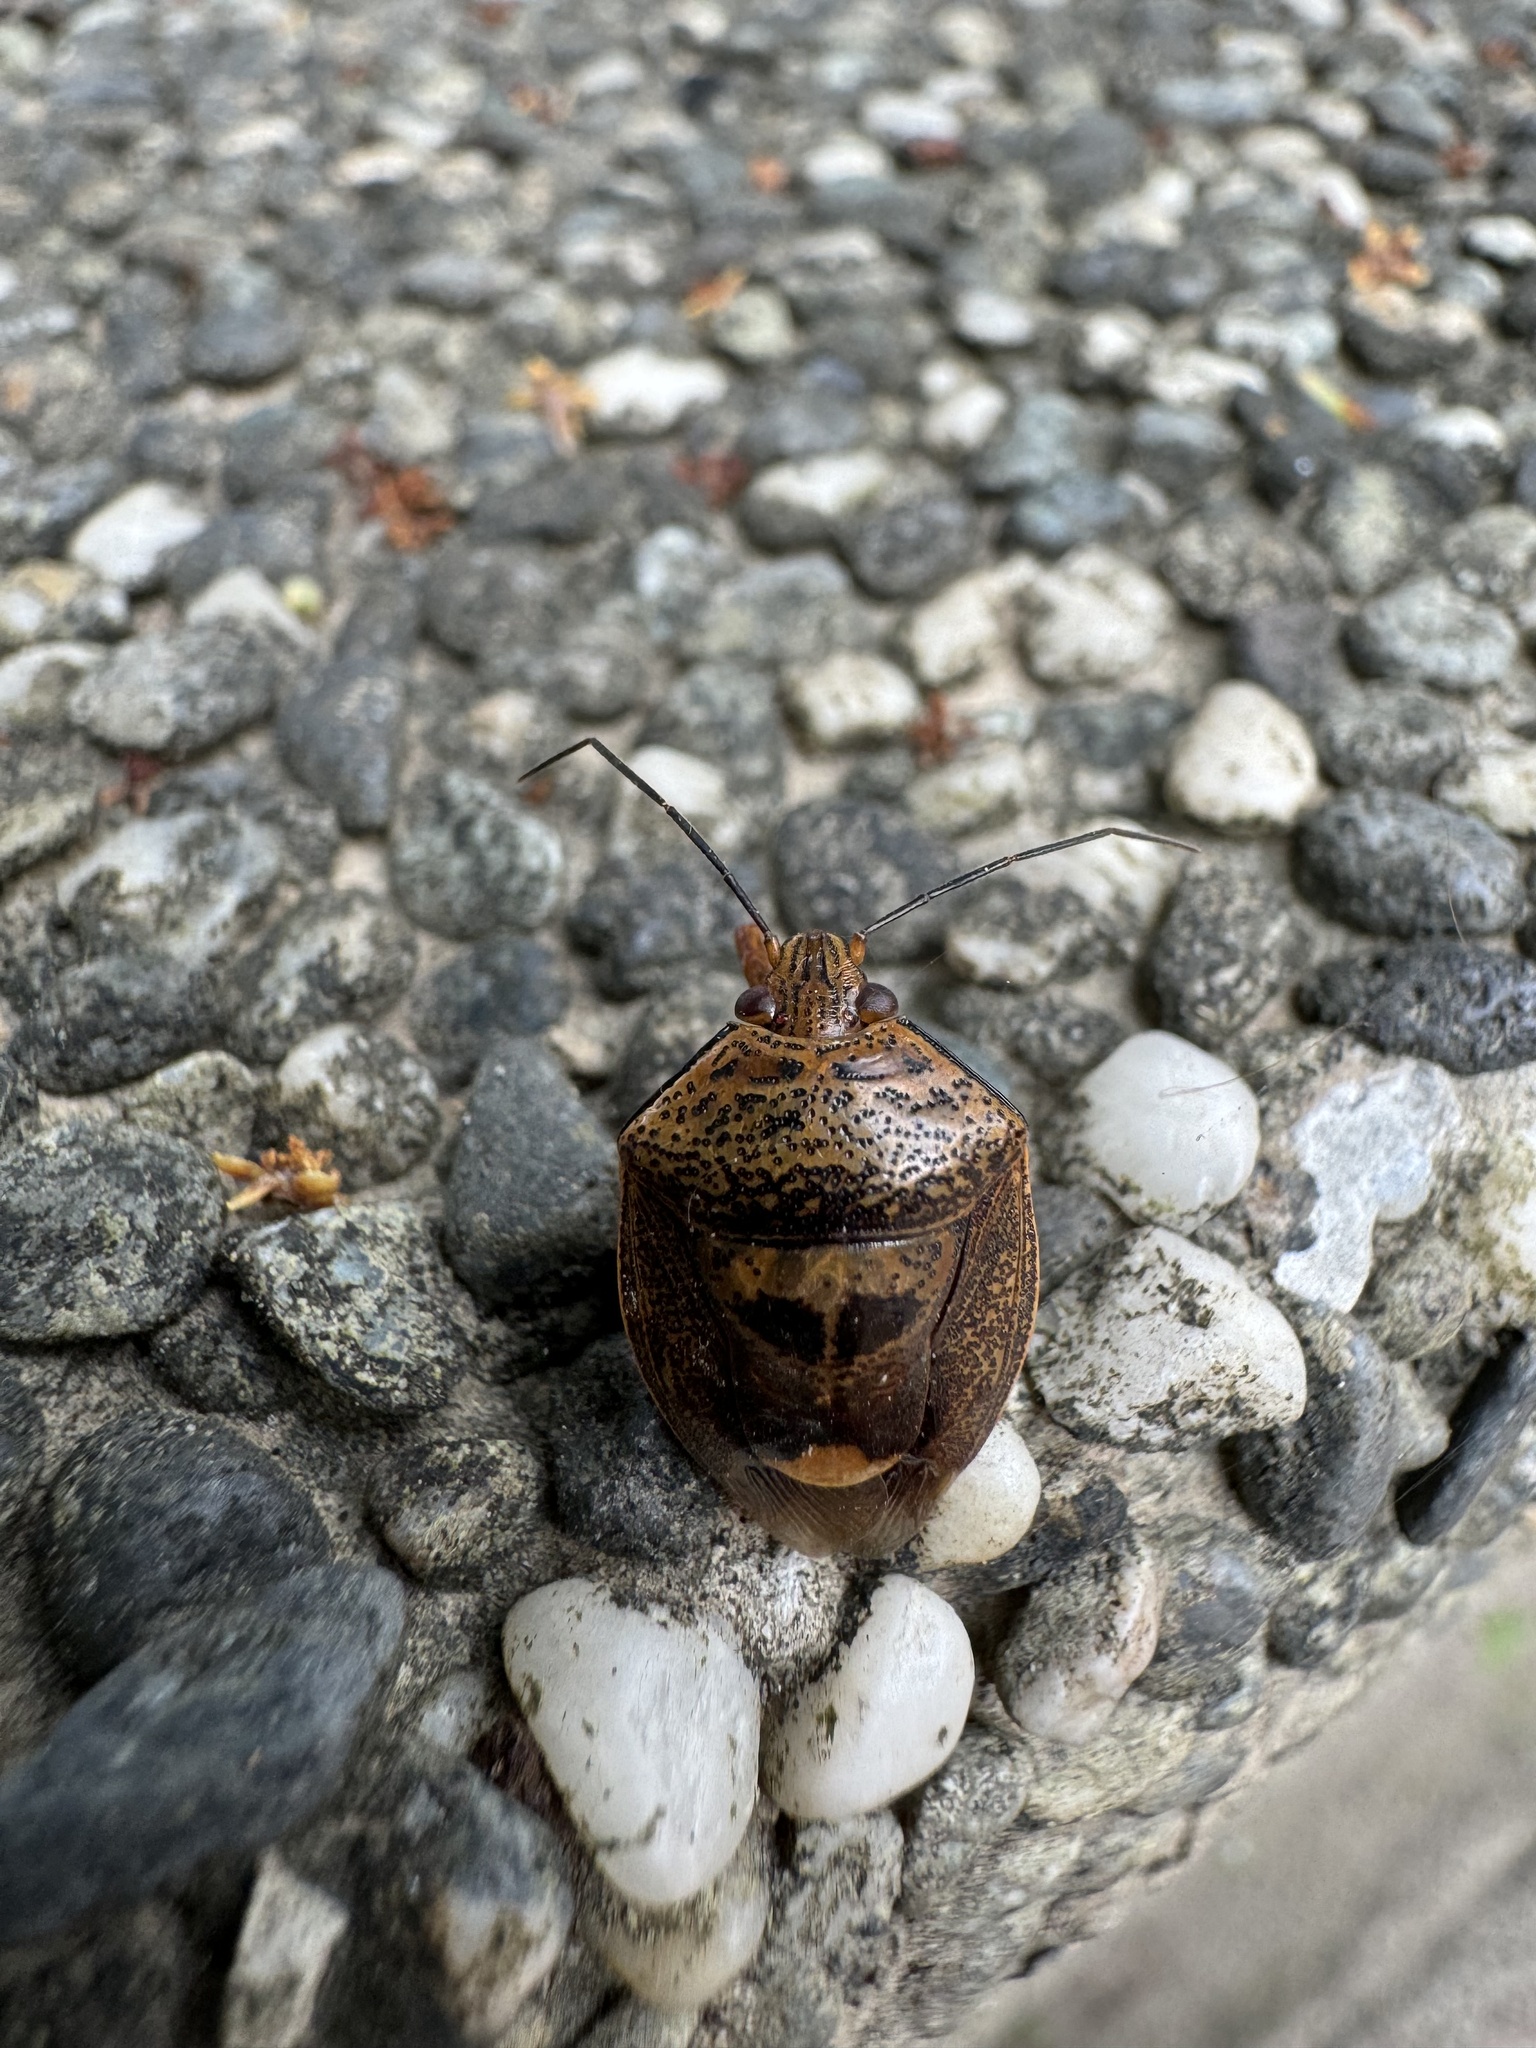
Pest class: stink_bug